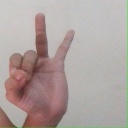
अक्षर: ण